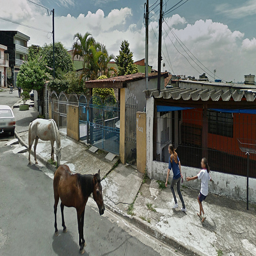
two horses standing int he road while two people look at them
A couple of horses on a street as well as two men.
Two horses on a road next to children.
two horses walking along a street next to a sidewalk.
This is a picture of two horses in the street and two girls running towards them.